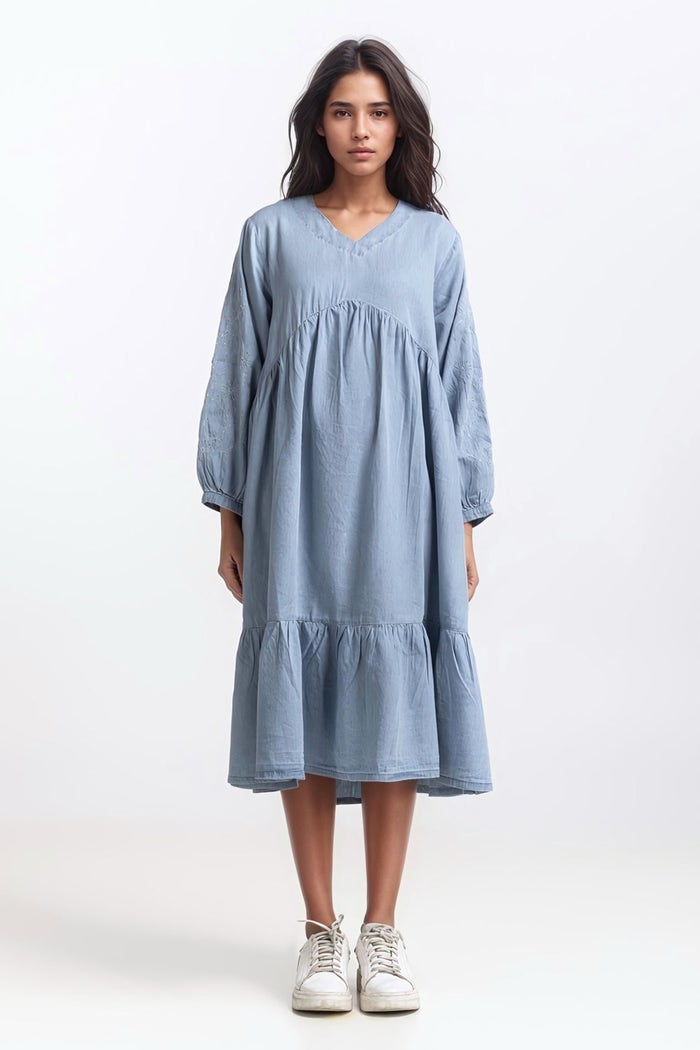
blue indigo chambray long sleeve